Nicholas Sacco

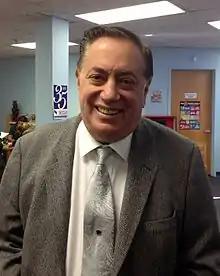
Sacco in 2015

Nicholas J. Sacco (born November 17, 1946) is an American Democratic Party politician who served in the New Jersey State Senate from 1994 to 2024, where he represented the 32nd Legislative District. Sacco served as the chairman of the Senate Transportation Committee and was also a member of the Law and Public Safety and Veterans' Affairs Committee. He has served as mayor of North Bergen since 1991, and was allowed to hold two offices under a grandfather clause in a bill that took effect in February 2008 that prohibits dual office holding. Sacco announced on February 24, 2022 that he would not seek re-election to the State Senate.